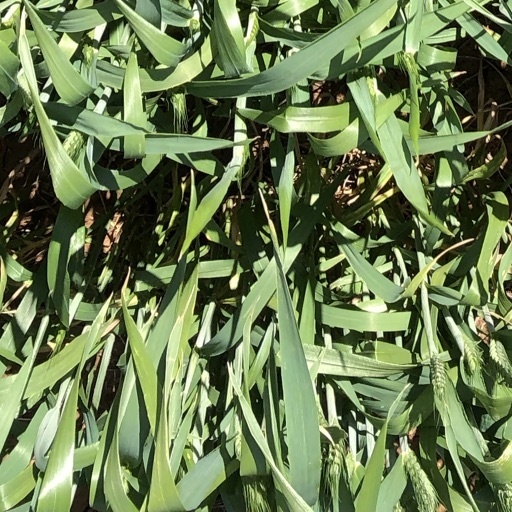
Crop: wheat